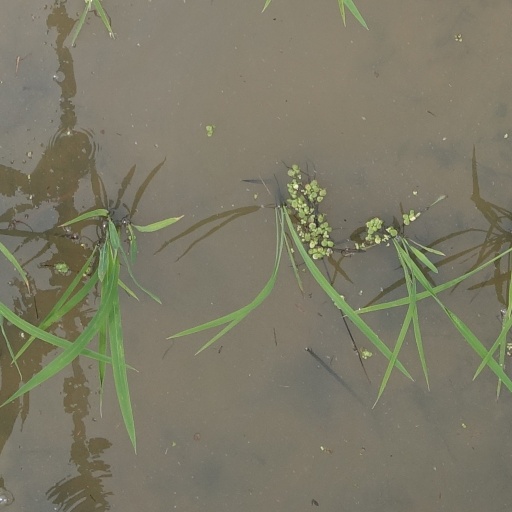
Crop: rice